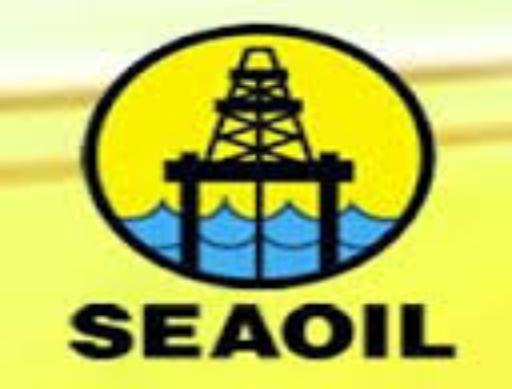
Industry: Transportation